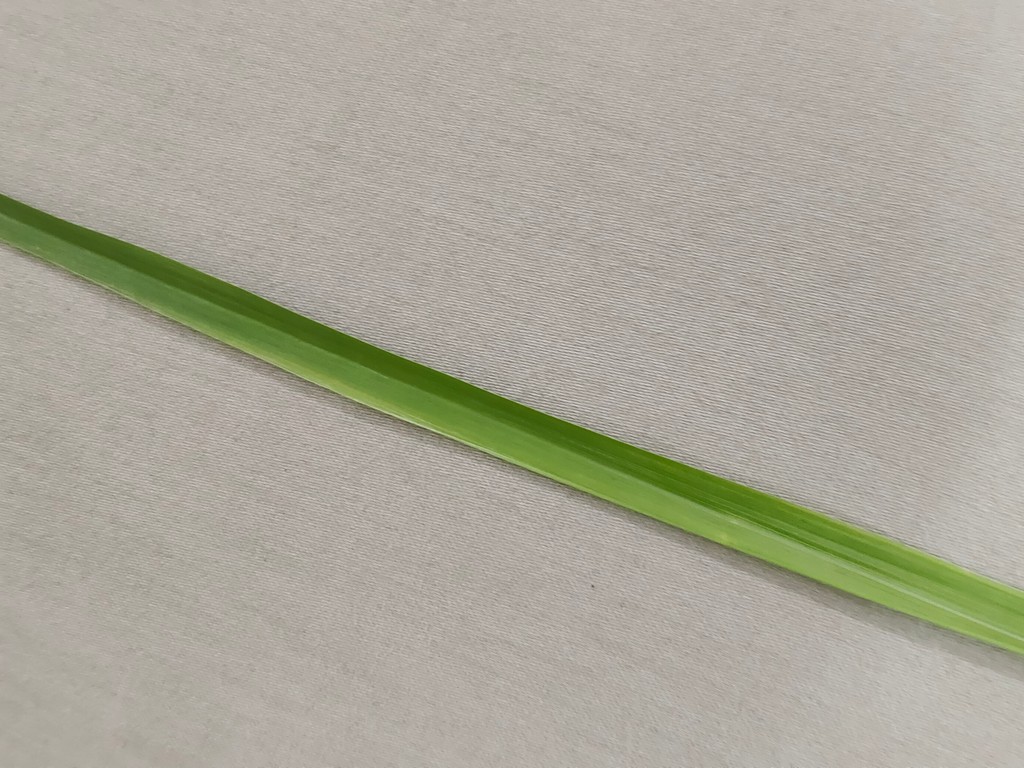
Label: Healthy